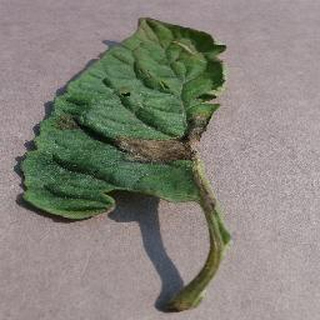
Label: tomato_late_blight